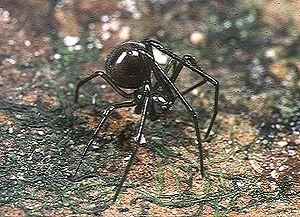
Les Anapidae sont une famille d'araignées aranéomorphes.
Conculus lyugadinus est une espèce d'araignées aranéomorphes de la famille des Anapidae.